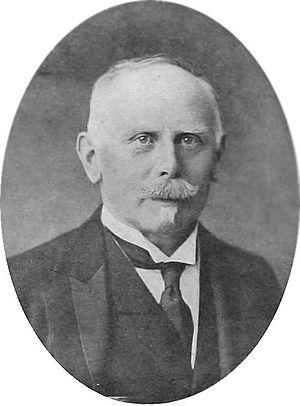
Heinrich Emil Charles Wenck, né le 10 mars 1851 à Aarhus et mort le 3 février 1936 à Charlottenlund, est un architecte danois.